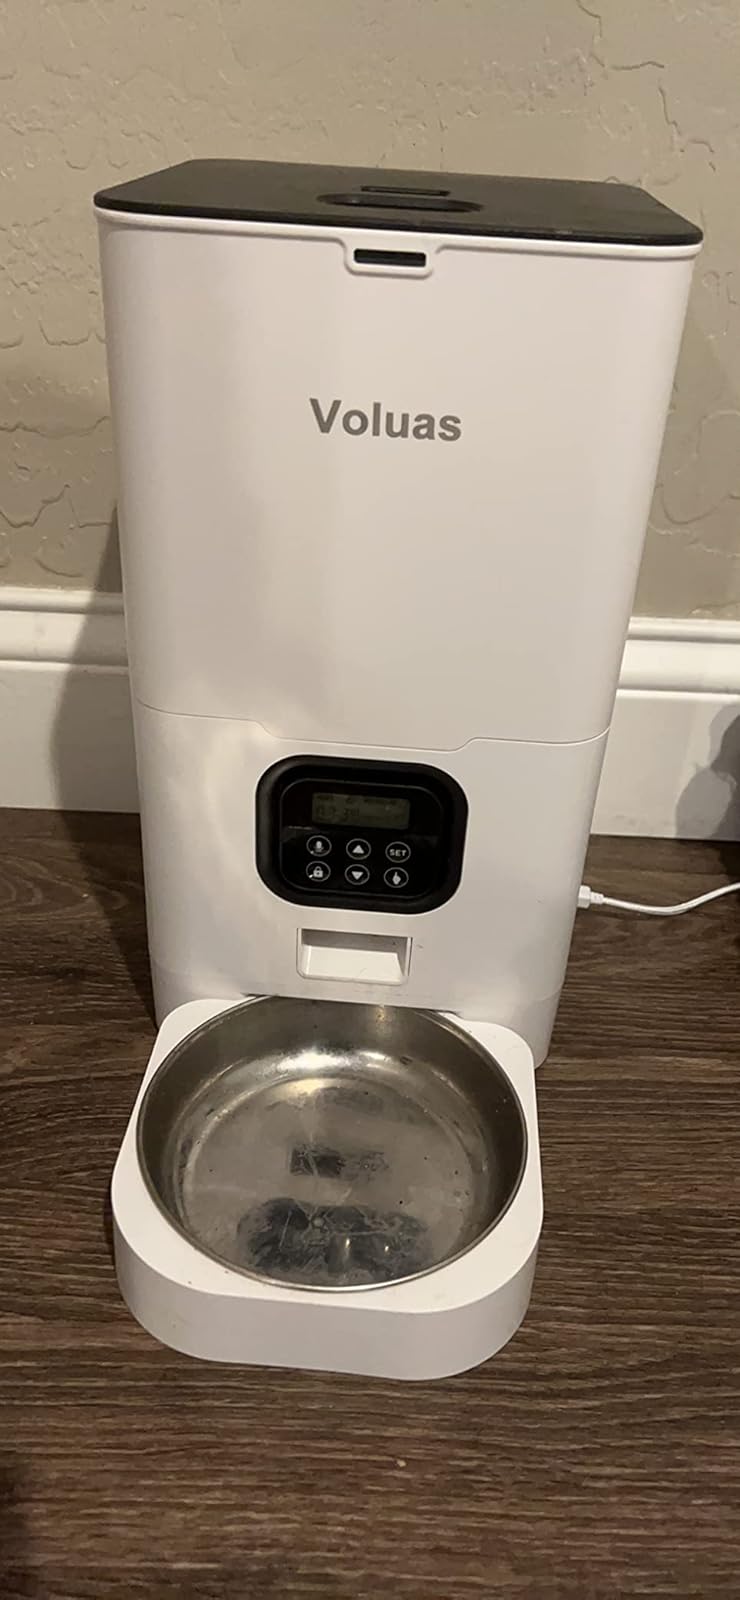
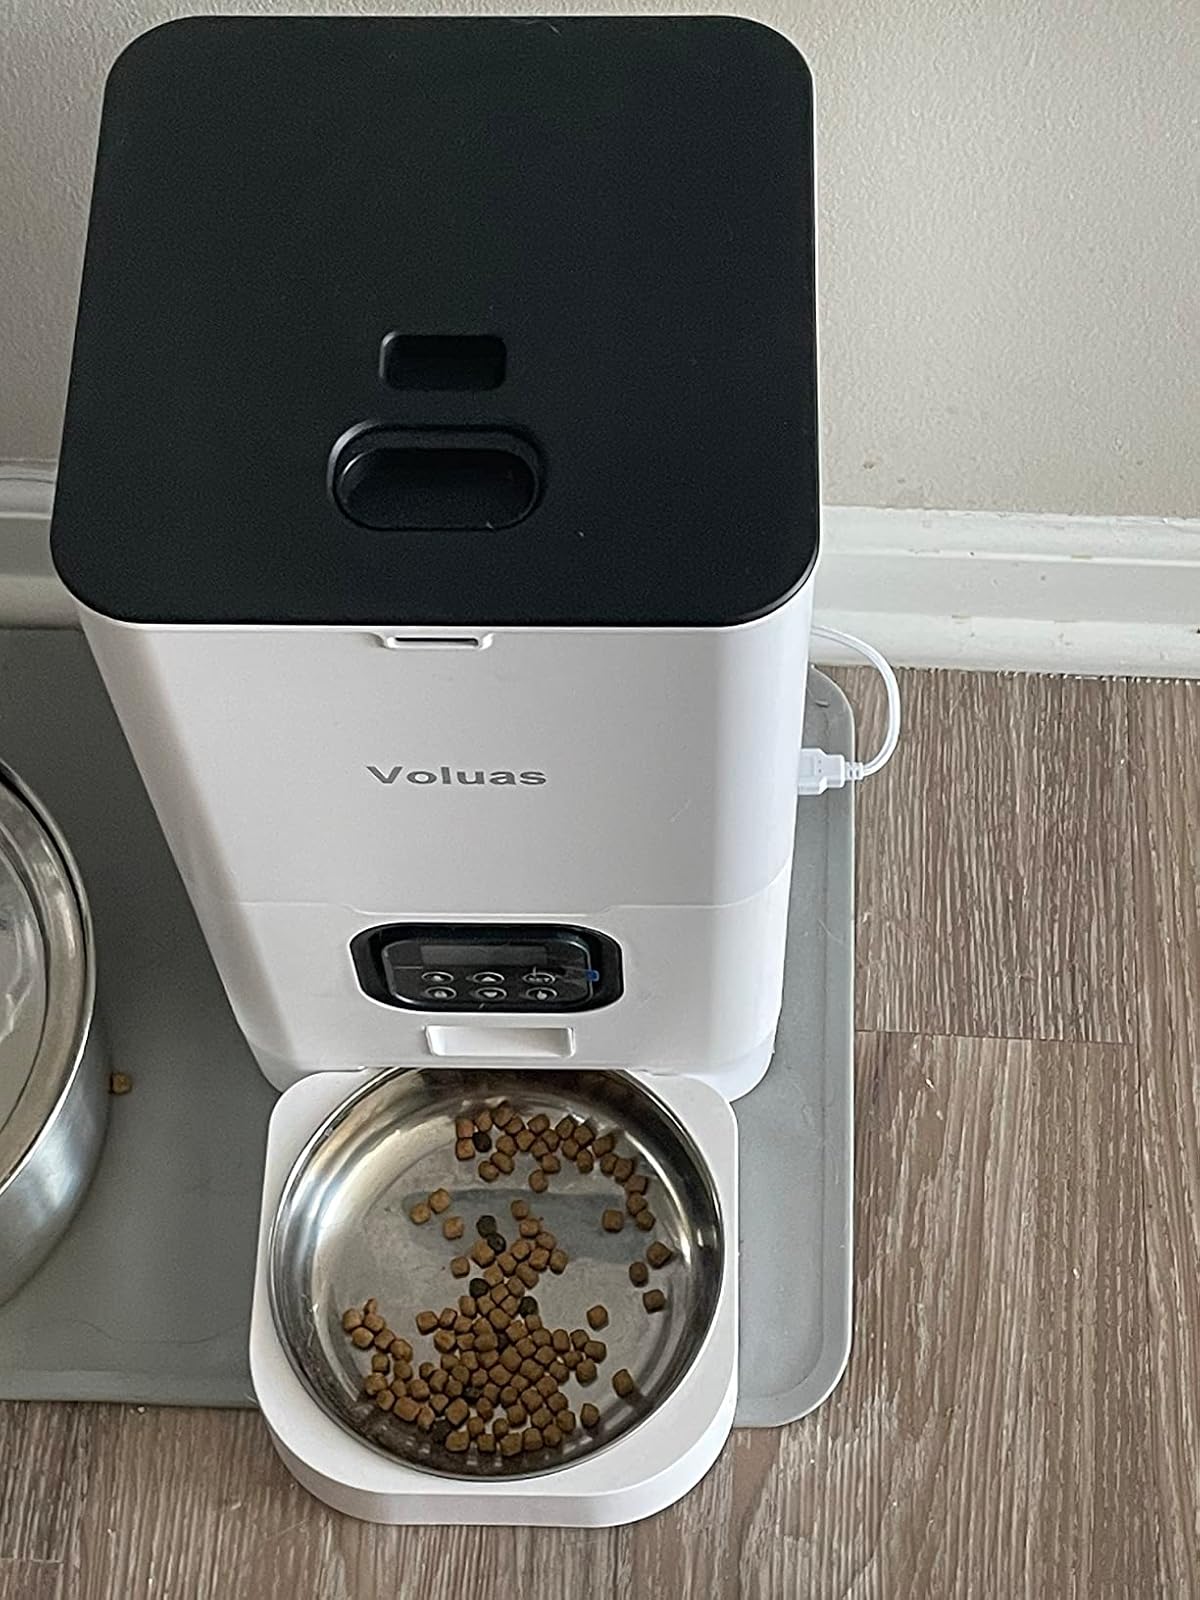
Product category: items_feeder
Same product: yes